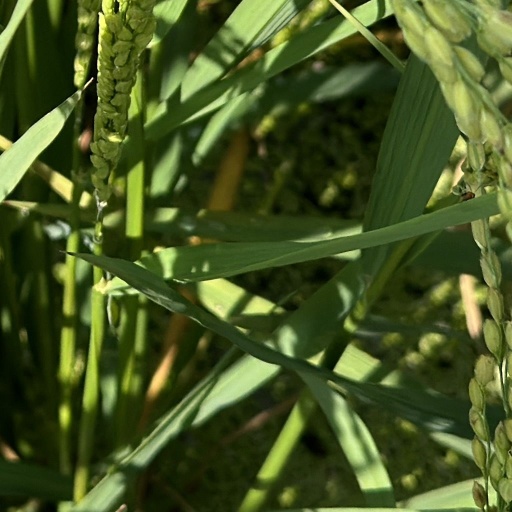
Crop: rice